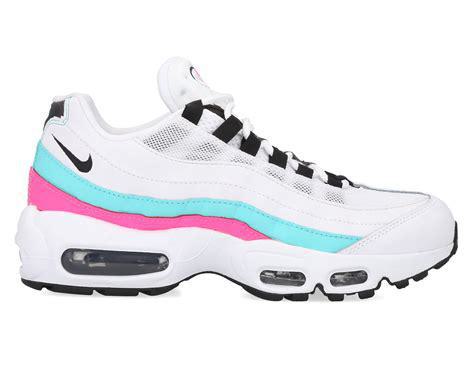
Brand: Nike
Model: Air Max 95 Essential